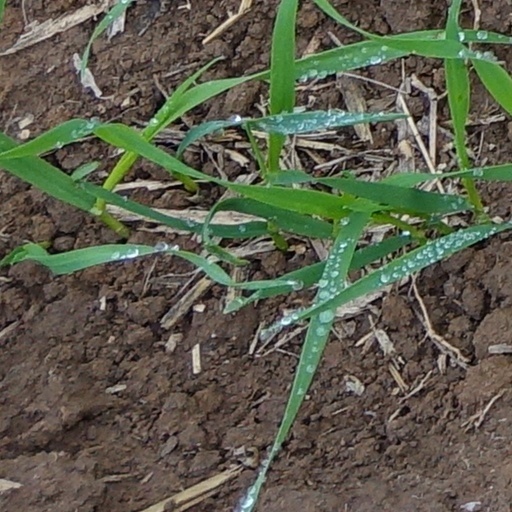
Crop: wheat